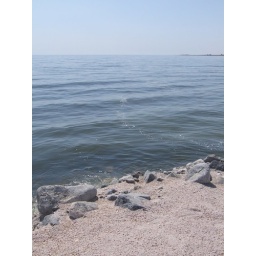
look closely, you can see the dead fish in the water